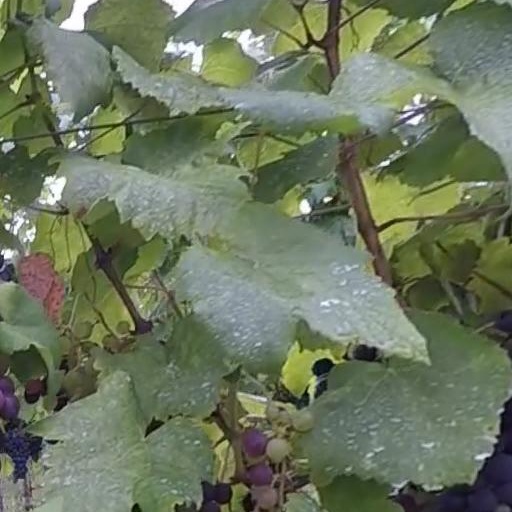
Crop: grape